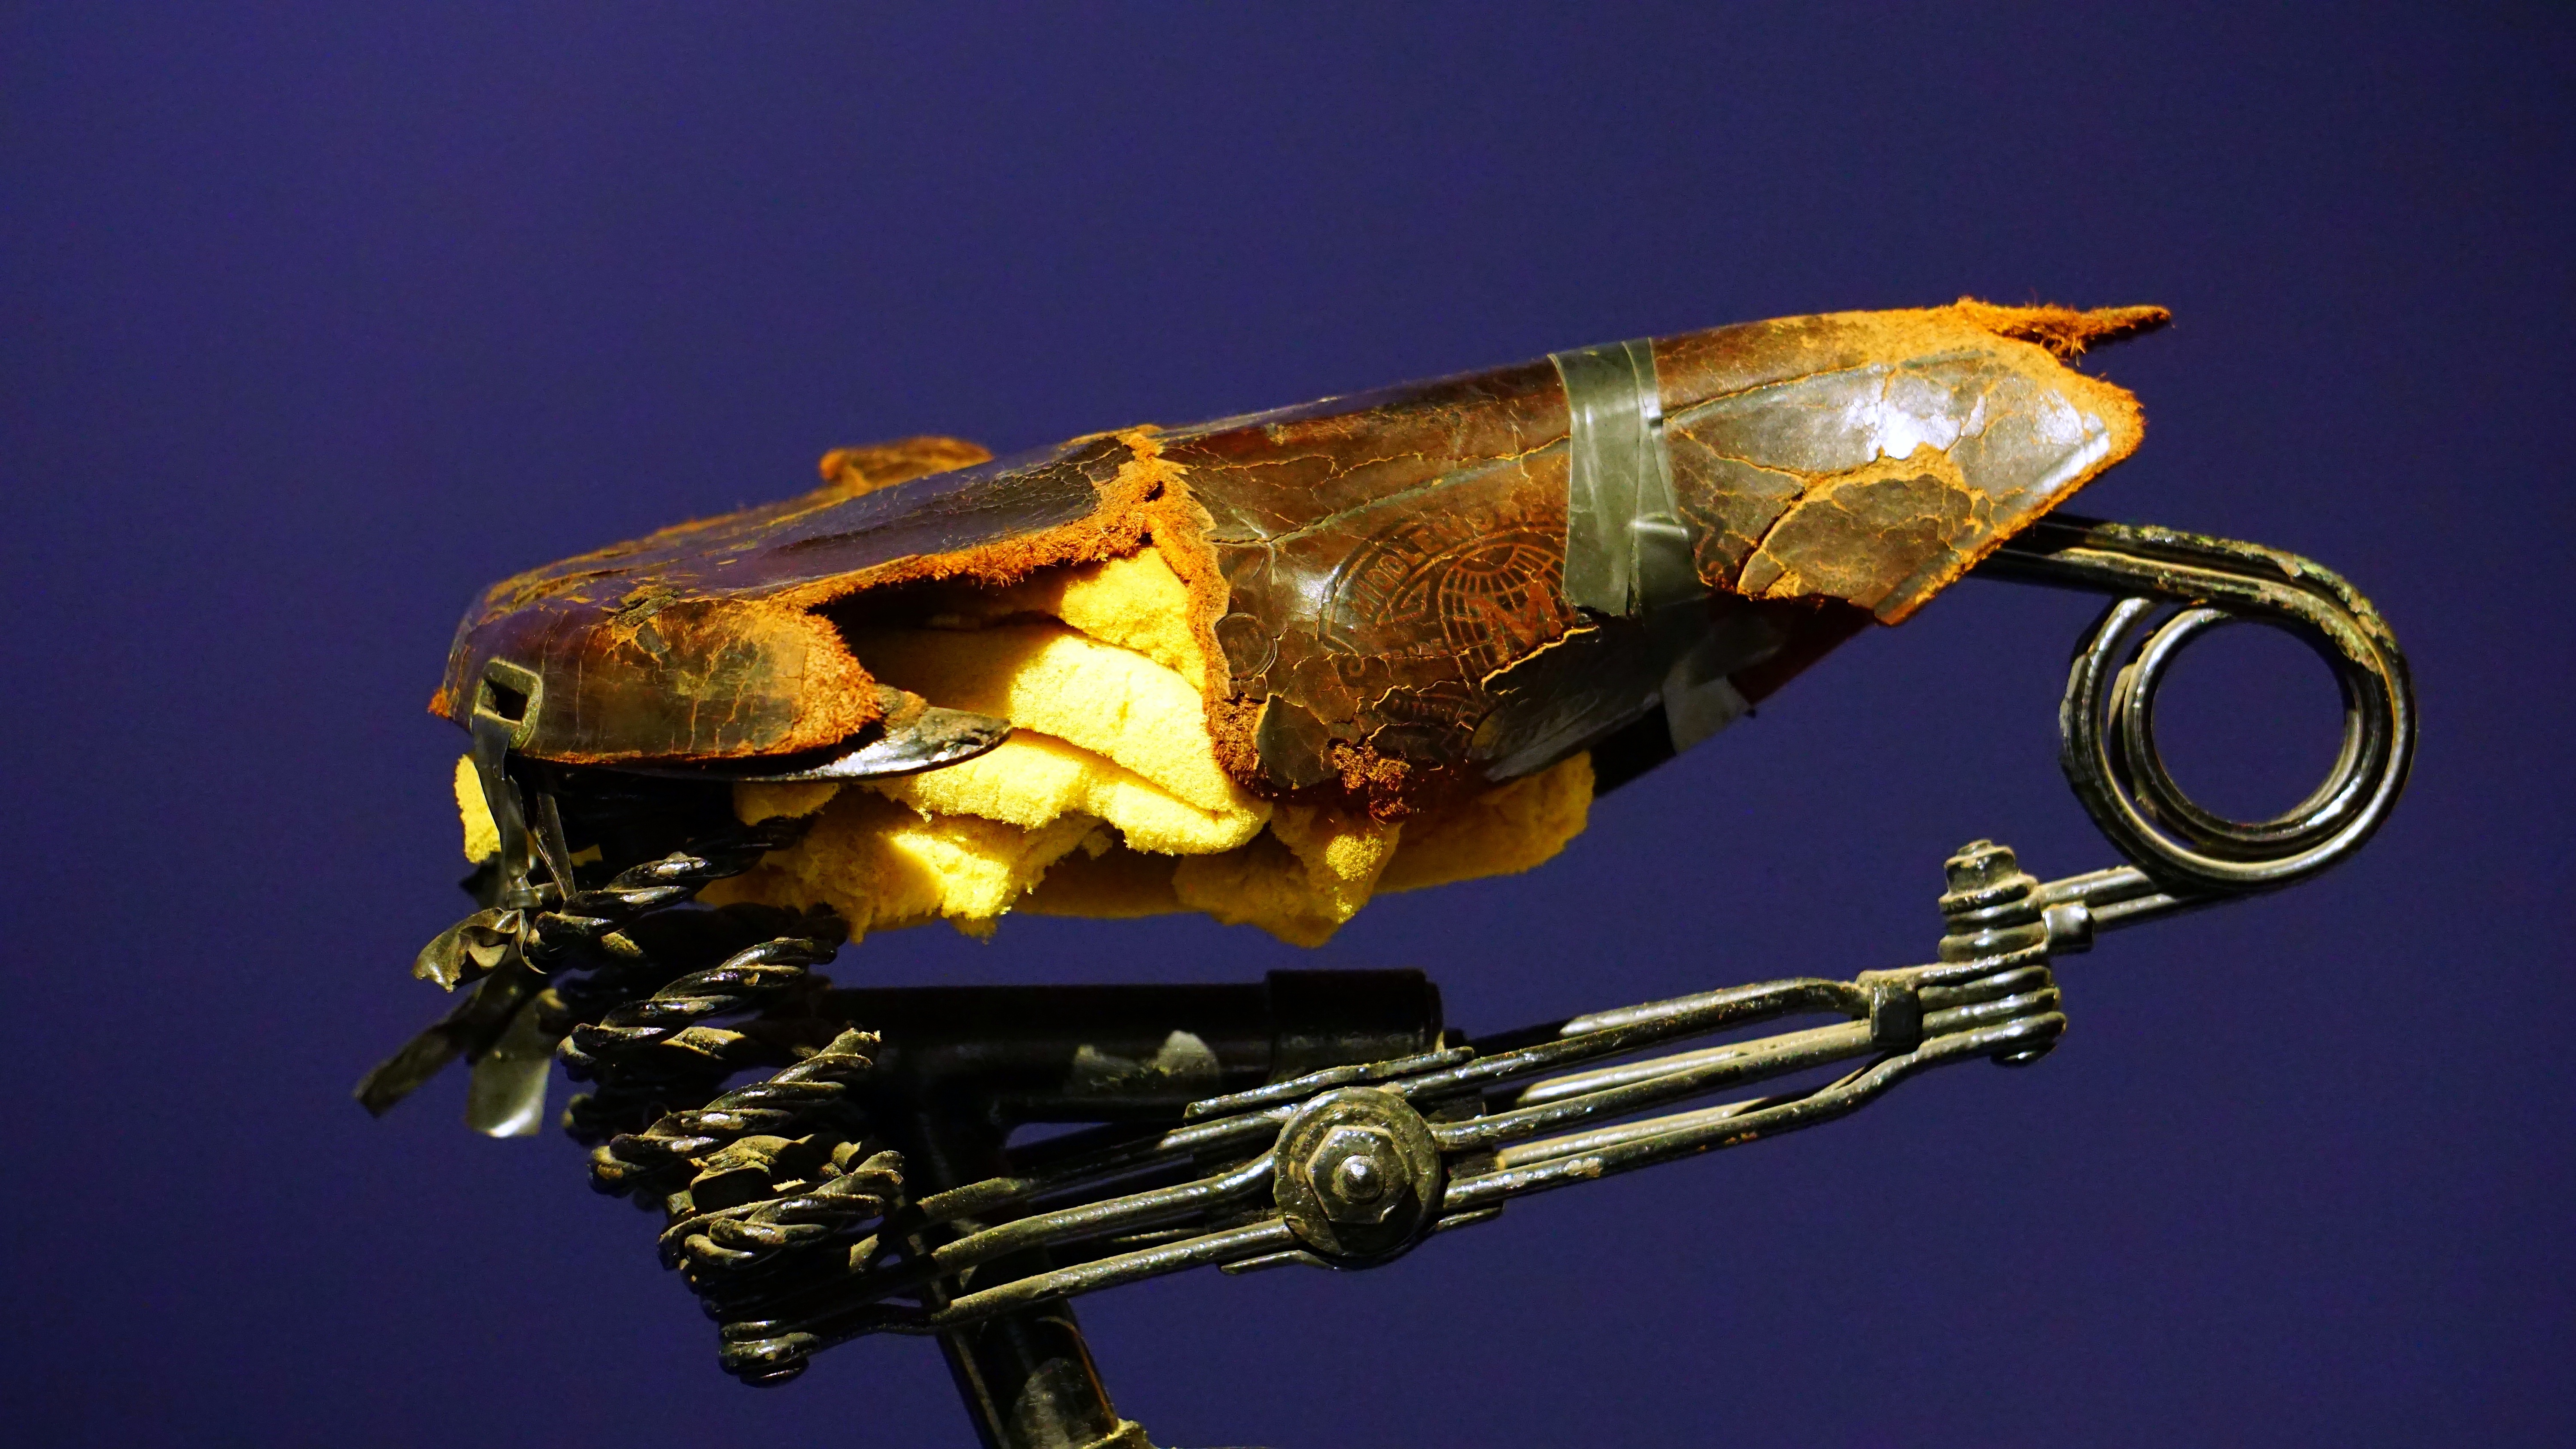
vintage, retro, seat, old, bike, metal, ride, jewellery, saddle, biking